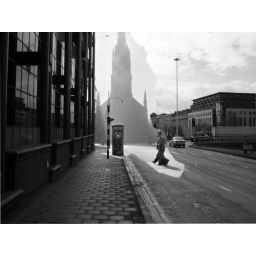
then in now 357 bath street